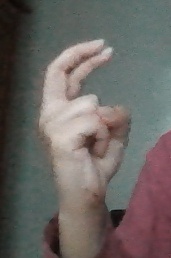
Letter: zay